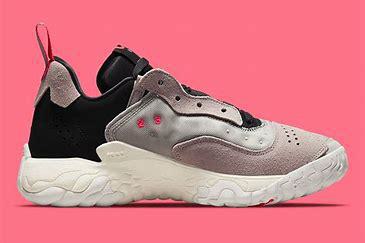
Brand: Jordan
Model: Delta 2